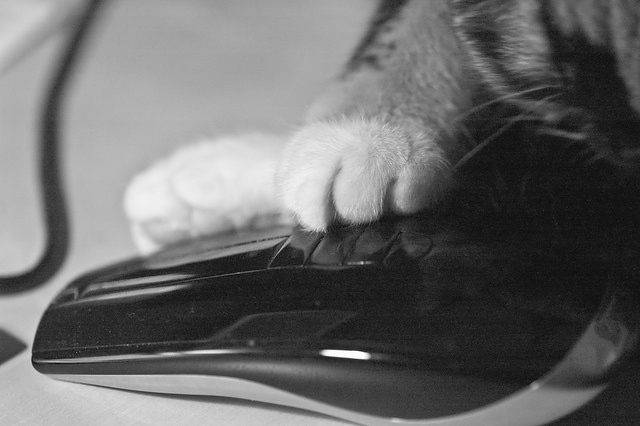
A cat resting its paw on a computer mouse.
A cat with its paws on a computer mouse
An animal has its paws atop an electronic device.
A man touching a computer mouse with it's paw.
A cat with its paws on a computer mouse at a desk.